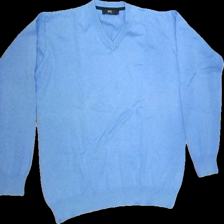
View: front
Type: Sweater
Category: Men
Brand: Not in the list
Brand text on label: joy
Colors: Blue
Material: 100%cotton
Cut: Regular, V-collar
Size: L
Season: Spring
Stains: Minor
Price range: 50-100
Recommended usage: Export